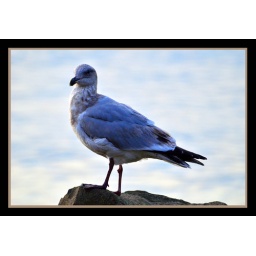
Seagull standing on a rock at salt water park in Puget Sound.